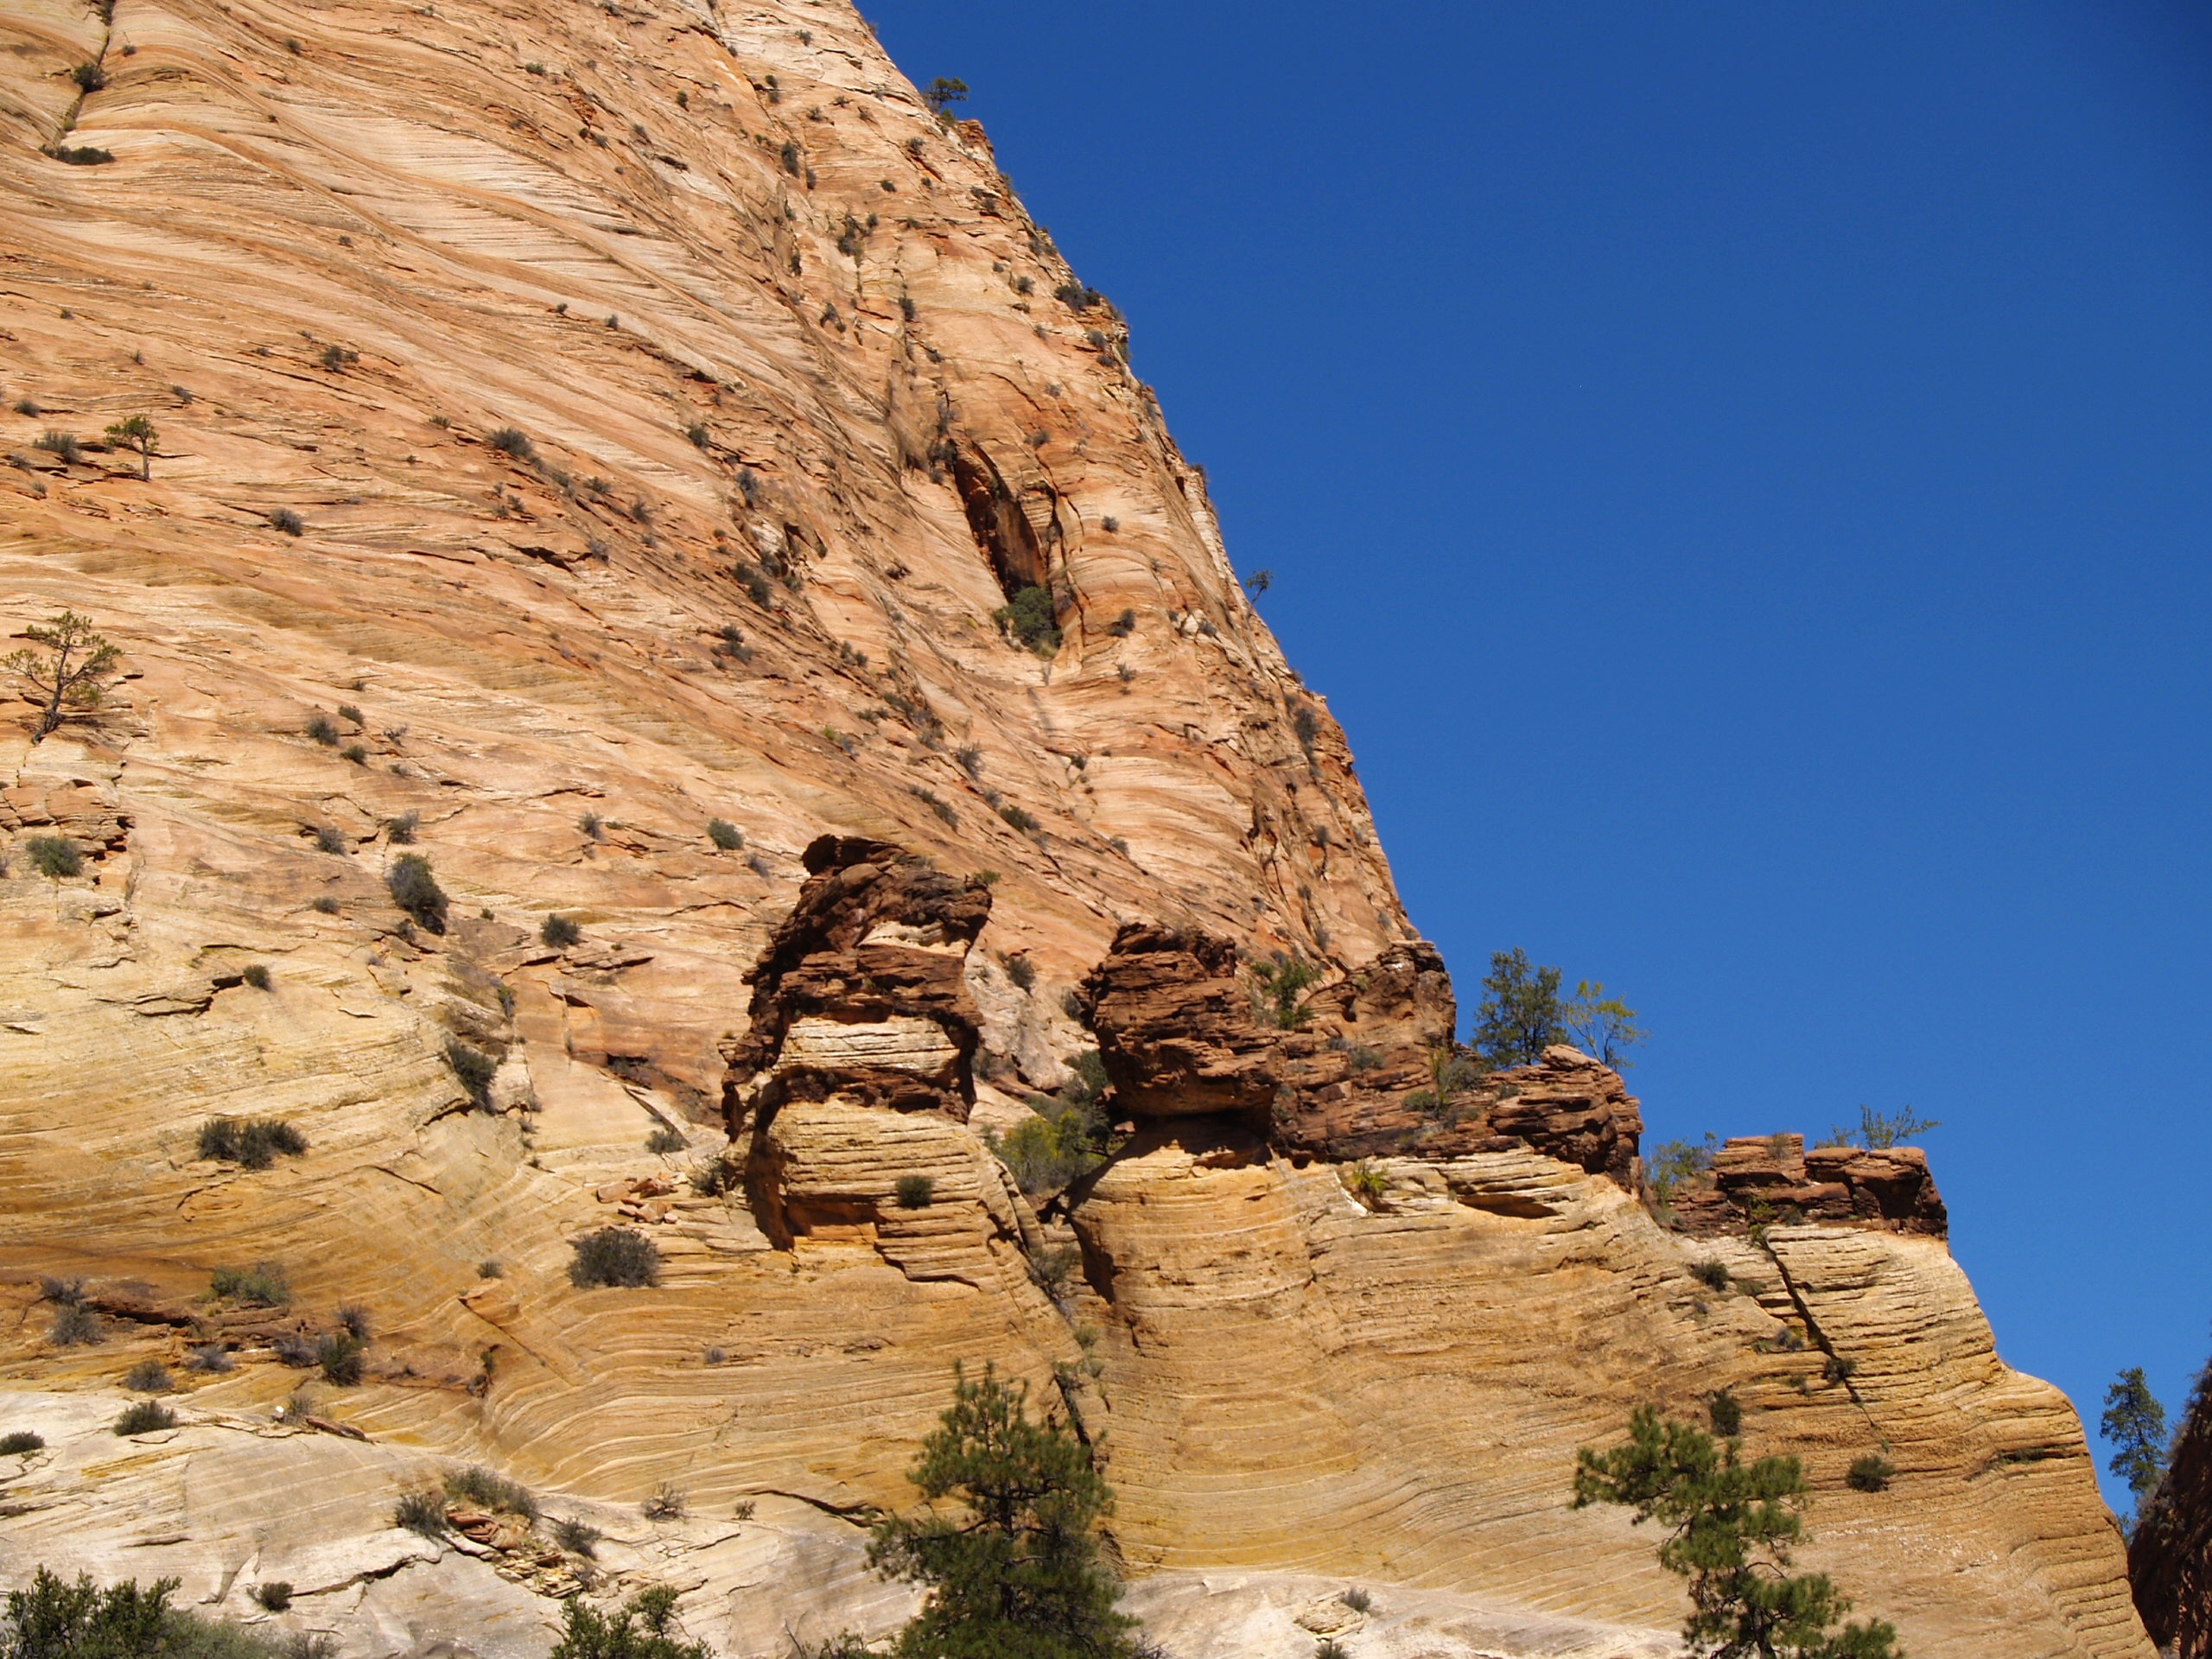
nature, rock, mountain, architecture, desert, adventure, valley, formation, dry, cliff, arch, red, scenery, usa, canyon, terrain, erosion, geology, utah, badlands, hot, plateau, tourist attraction, wadi, zion national park, landform, sand stone, ancient history, southwest usa